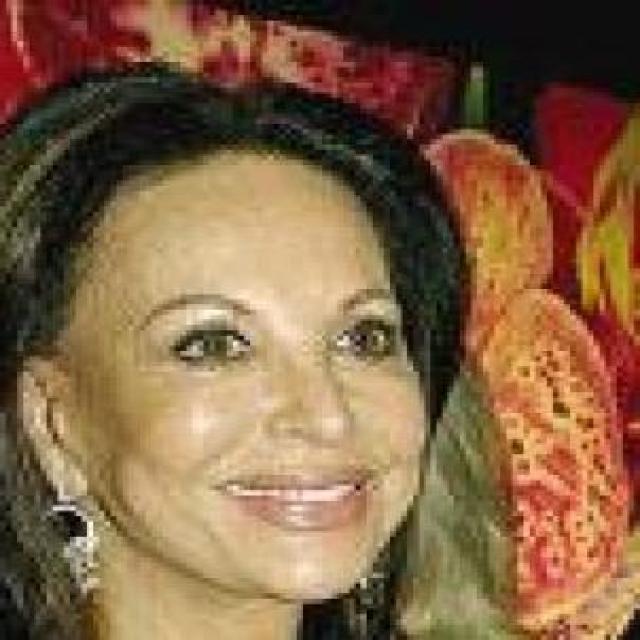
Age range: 21-44